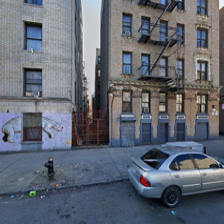
Label: streetView